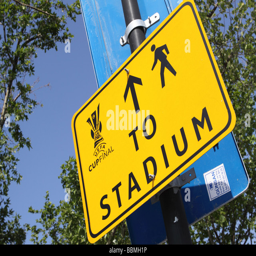
sign pointing to the stadium